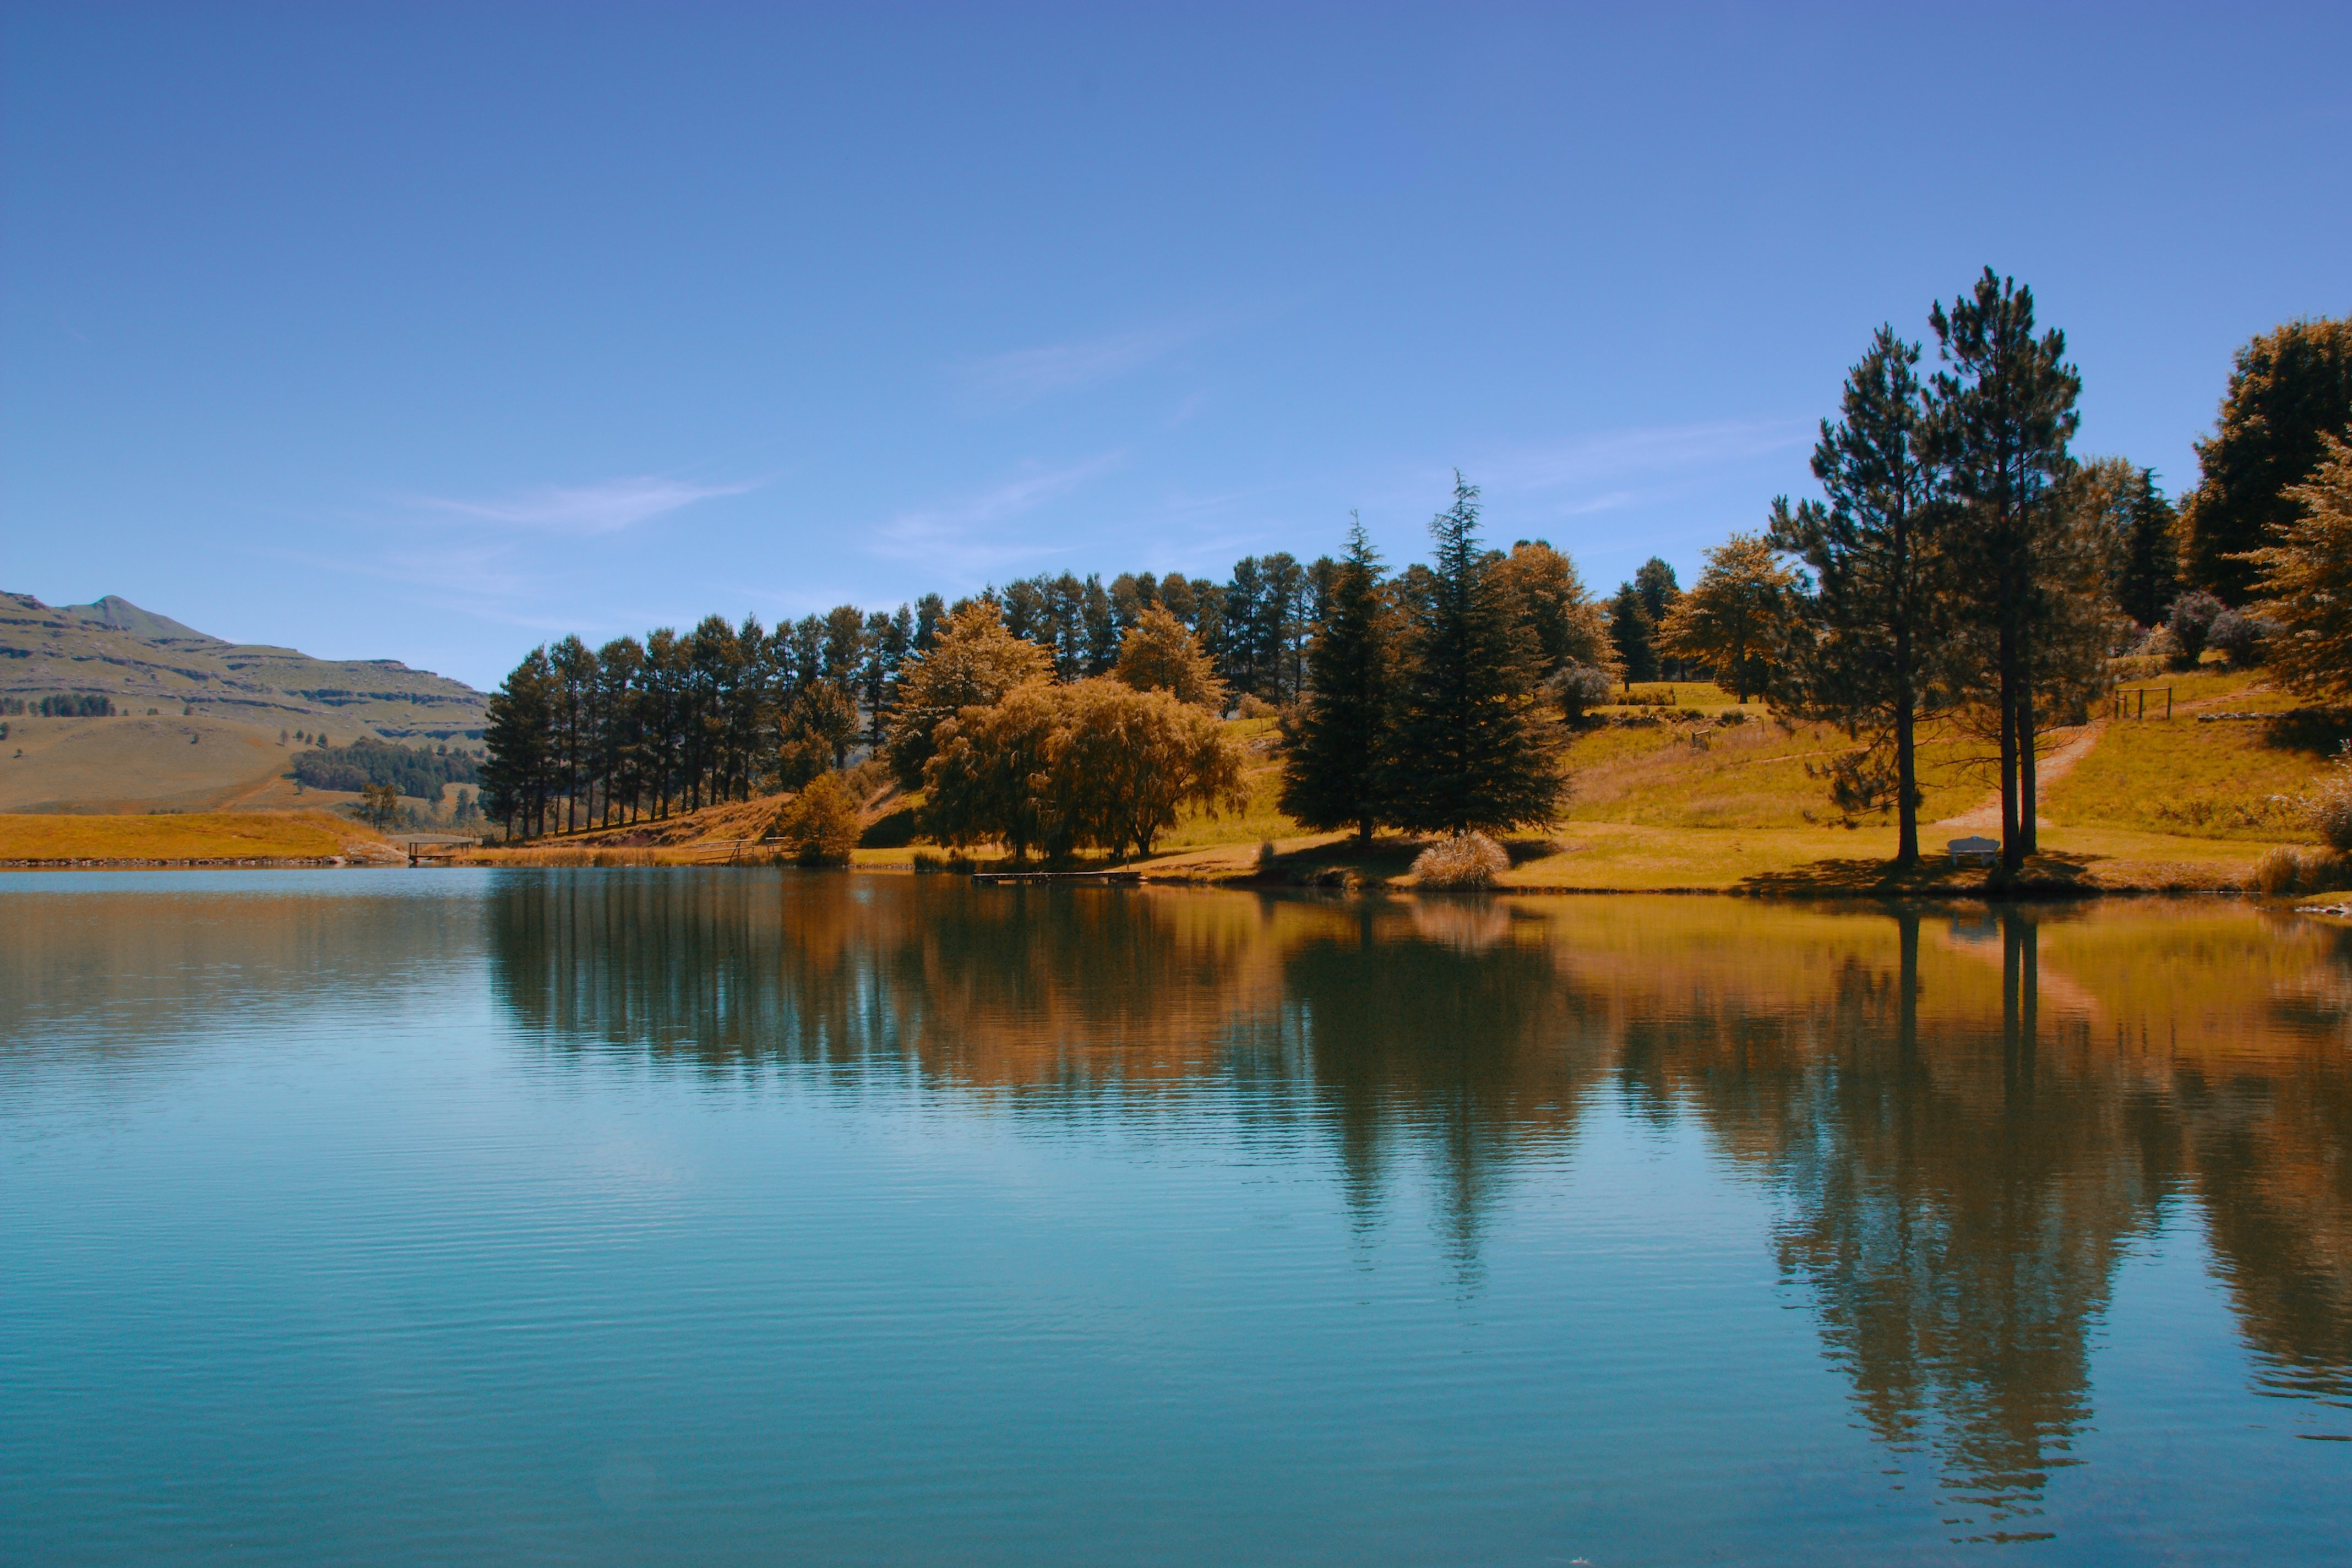
landscape, tree, water, nature, wilderness, mountain, countryside, morning, lake, view, river, dusk, pond, pine, reflection, tranquil, scenic, peaceful, autumn, blue, reservoir, body of water, outdoors, loch, natural environment, castleburn, drakensberg mountains